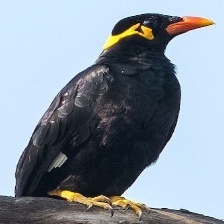
Species: ENGGANO MYNA
Scientific name: GRACULA ENGANENSIS